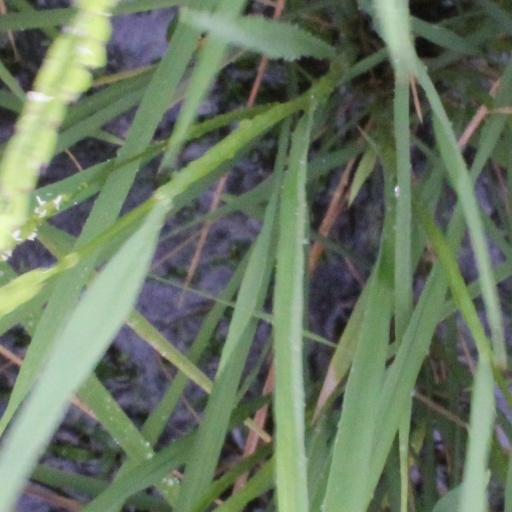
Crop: rice